Donald Leroy Truesdell

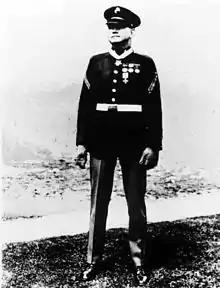
Chief Warrant Officer Donald Truesdell

Donald Leroy Truesdell (name changed from Truesdale to Truesdell on 25 July 1942) (August 8, 1906 – September 21, 1993) was a United States Marine Corps corporal who received the Medal of Honor for actions during the Occupation of Nicaragua. He attempted to throw away a rifle grenade at the cost of his right hand. He later obtained the rank of chief warrant officer. He was later given a posthumous memorial by the South Carolina General Assembly on May 19, 2004.